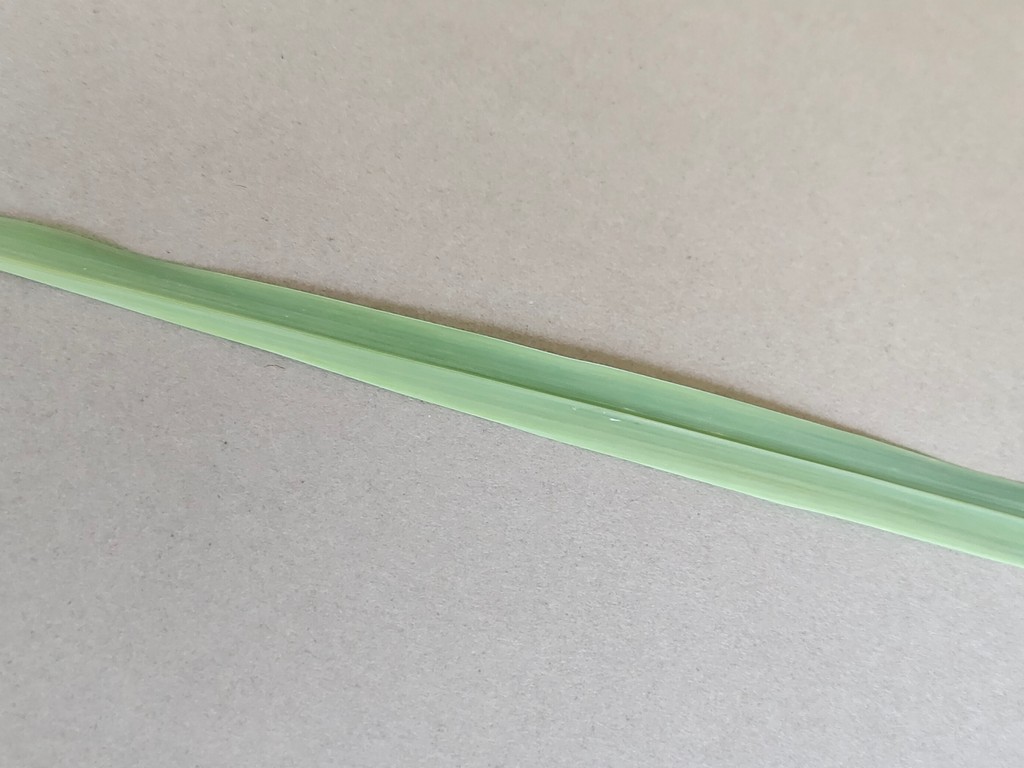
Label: Healthy